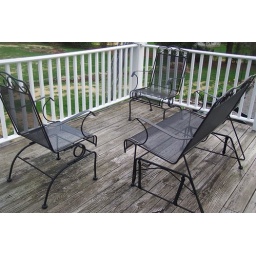
Another sure sign that spring is here. I can't wait to rock on the glider in the warm sun.